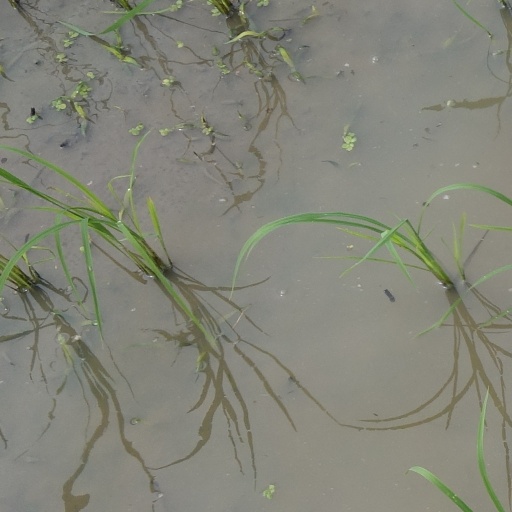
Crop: rice